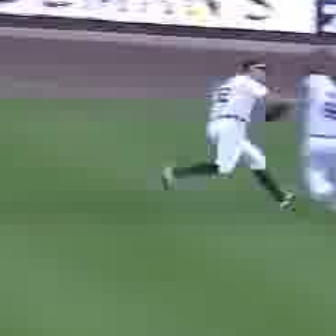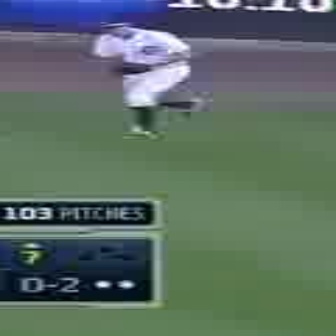
  Please identify the target specified by the bounding box [156,57,306,207] in the first image and locate it in the second image. Return the coordinates in [x_min,y_min,x_max,y_max] format.
Answer: [81,16,201,136]